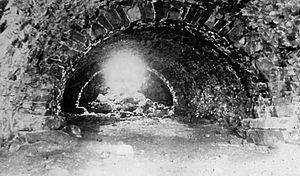
Cave voûtée de la chartreuse
La chartreuse de Bonnefoy, appelée aussi Notre-Dame de Bonnefoy, est un couvent du XIIᵉ siècle fondé dans le Haut Vivarais à proximité du mont Mézenc. Située à 1 310 mètres d'altitude, cette chartreuse, la plus haute de France, fut en butte aux destructions de la guerre de Cent Ans et des guerres de religion, puis à un incendie au XVIIIᵉ siècle. Ces avatars joints à un climat très rude contraignirent les chartreux à délaisser progressivement leur établissement pour s'installer à Brives-Charensac jusqu'à la Révolution française. Inoccupée et vendue comme bien national, la chartreuse fut démantelée à partir de 1840. Le seul vestige important encore intact est la maison du prieur avec la porte d'entrée de la chartreuse et la tour-clocher de l'église. Elle est actuellement en cours de restauration.